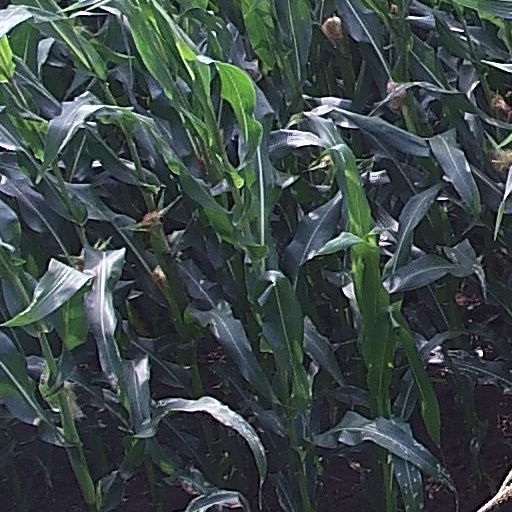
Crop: maize; corn